1974 UCI Road World Championships – Men's road race

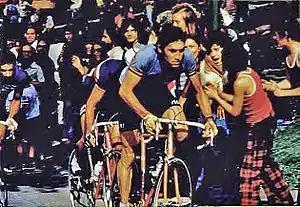
Cyclists riding their bikes uphill.

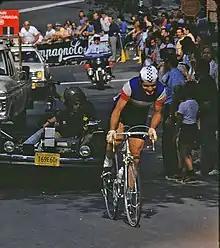
A cyclist riding a bike.

With his victory in the race, Eddy Merckx became the first rider to achieve the Triple Crown of Cycling, which consists of winning two Grand Tour races and the men's road race at the UCI Road World Championships in a calendar year. Merckx had already won the Giro d'Italia and the Tour de France, both of which are Grand Tours, before the World Championships and winning the men's road race allowed him to complete the Triple Crown. This feat has since been matched by only one rider, Stephen Roche, who managed to complete the Triple Crown in the 1987 season. This was also Merckx's third world title, which made him the third rider to ever be world champion three times, after Alfredo Binda and Rik Van Steenbergen. This was Merckx's final world championship victory and also the last season that he won a Grand Tour. On February 22, 1975, Merckx gave the bike that he used during the race to Pope Paul VI while visiting Vatican City.